Parapengornis

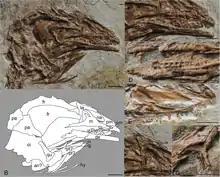
Skull and teeth compared to those of other pengornithids

"Parapengornis" was a large pengornithid, distinguished from its relatives by a combination of features such as the many slender, constricted teeth with pointed and recurved apices, with short cervical (neck) vertebrae at the front, but those further back elongated, a broad pygostyle, and a Y-shaped furcula (wishbone). Hu and colleagues found physical similarities between "Parapengornis" and scansorial (tree-dwelling) birds such as woodpeckers, and suggested it could have been specialised for climbing vertically and clinging (which had not been previously suggested for early birds, and would add to the diversity of ecological niches occupied by enantiornitheans). They also suggested that the pennaceous feathers dominated by rhachis and the shape of the pygostyle may have had a significance for their function.